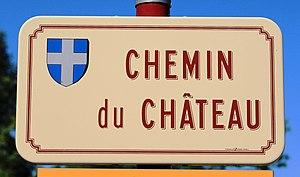
Rue du village de Castelbajac (Hautes-Pyrénées)
Castelbajac est une commune française située dans le département des Hautes-Pyrénées, en région Occitanie.